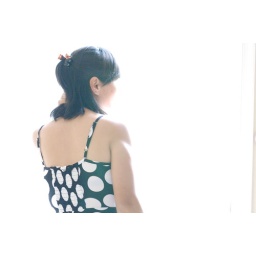
She was standing against a big window through which sun lights were coming.